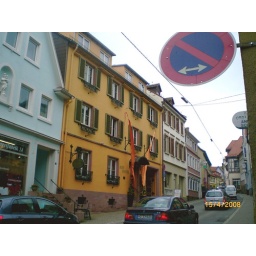
The building was more beautiful in person